Fethard, County Tipperary

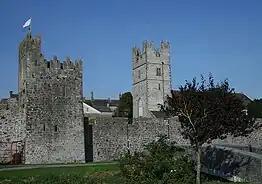
Fethard's walls with mural tower house (at left) and church tower (at right)

Fethard was founded in the early 13th century during the Norman invasion of Ireland. While the low hill, on which the town stands, may have been the location of a pre-Norman church, the first evidence of significant settlement dates from 1201, when a Norman lord, likely William de Braose, settled here.